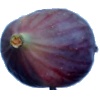
Label: Fig 1